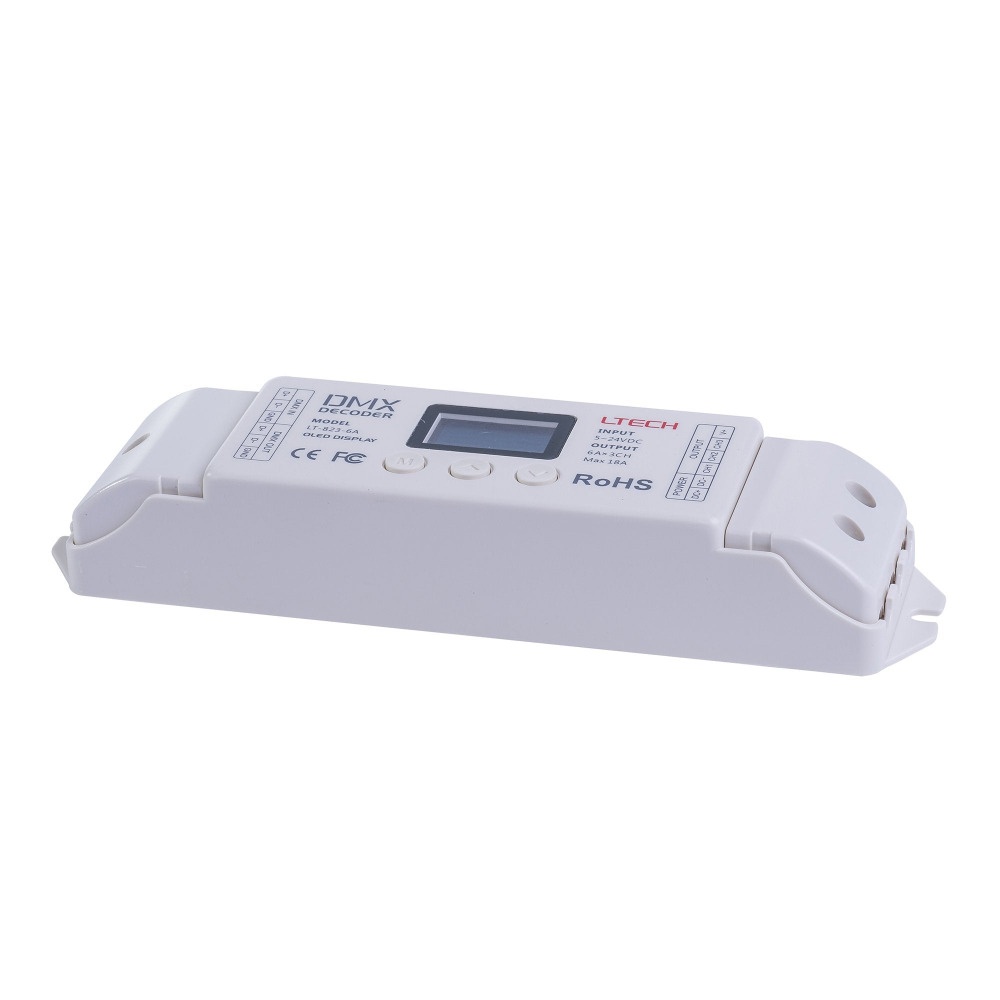
DMX Controller For RGB Strip Light White - HV9109-LT-823-6A
Product Description Product Features: DMX LED strip controller For use with RGB LED strip Input signal: DMX512 Technical Details: Operation Voltage: 12V DC or 24V DC Wattage: 3 x 6A ( 216W / 432W ) Glube Base: RGB Dimmable: Yes IP Rating: IP20 Usage: Indoor Dimensions: Width: 175 mm Height: 30 mm Brand & Design: Brand: Havit Lighting Collection: DMX https://cdn.shopify.com/s/files/1/0519/6205/2759/files/HV9109-LT-820-5A.pdf?v=1698734077 https://cdn.shopify.com/s/files/1/0519/6205/2759/files/HV9109-LT-820-5A.pdf?v=1698734077 SKU: HV9109-LT-823-6A Colour: White Material : Plastic Warranty: 2-year replacement warranty Data Sheet This fitting must be installed by a licensed electrician.
Brand: Havit Lighting
Category: Arts & Entertainment > Party & Celebration > Special Effects > Special Effects Controllers > DMX Controllers